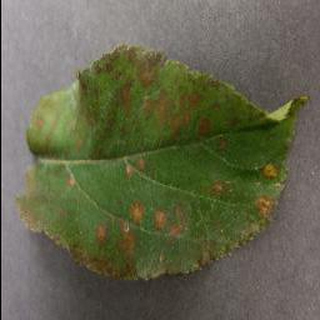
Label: apple_cedar_apple_rust